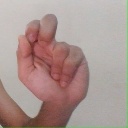
अक्षर: ढ